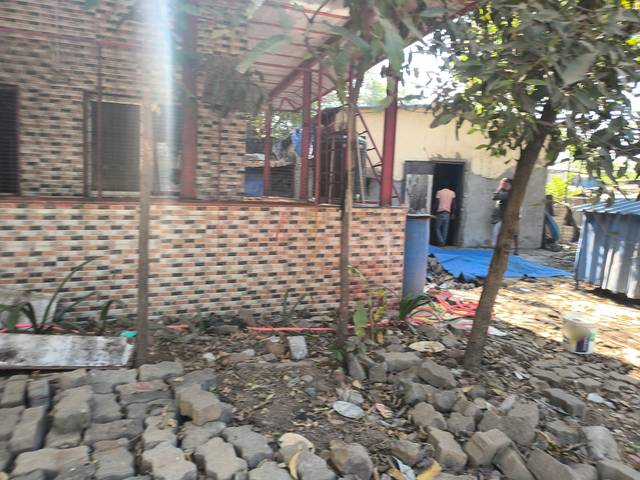
Region: India
Coordinates: 19.166, 72.877